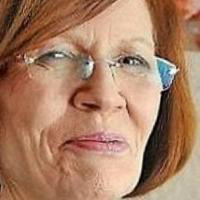
Age group: age 66-80